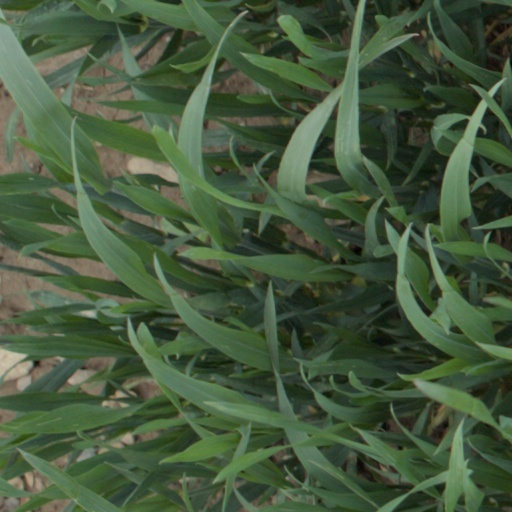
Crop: wheat